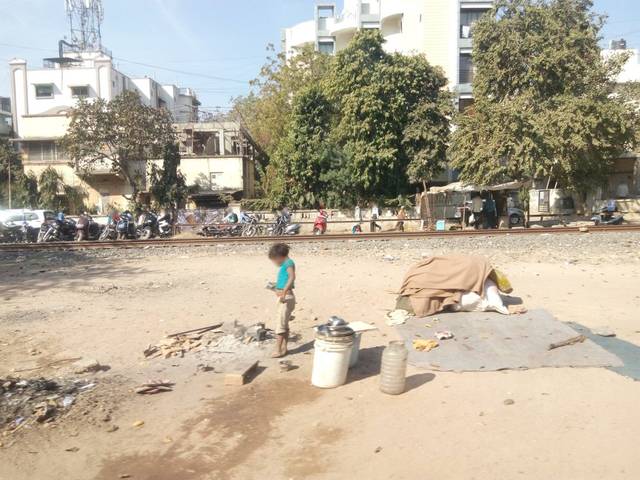
Region: India
Coordinates: 23.035, 72.566